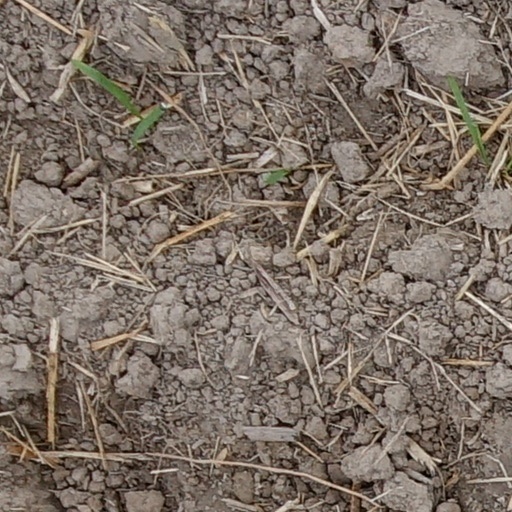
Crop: wheat